Question: Please indicate a possible affordance area of the hold_book that can be used for holding
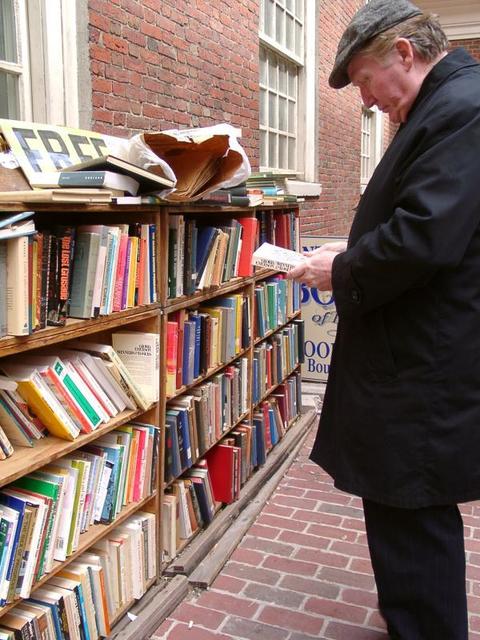
Answer: [242.5, 236.5, 356.5, 296.5]